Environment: real
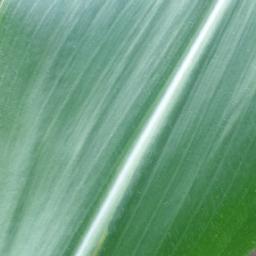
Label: healthy